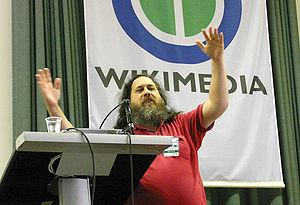
Richard Matthew Stallman, né le 16 mars 1953 à Manhattan, connu aussi sous les initiales rms, est un programmeur et militant du logiciel libre. Initiateur du mouvement du logiciel libre, il lance, en 1983, le projet GNU et la licence publique générale GNU connue aussi sous le sigle GPL. Il a popularisé le terme anglais « copyleft ». Programmeur renommé de la communauté informatique américaine et internationale, il a développé de nombreux logiciels dont les plus connus des développeurs sont l’éditeur de texte GNU Emacs, le compilateur C de GNU, le débogueur GNU mais aussi, en collaboration avec Roland McGrath, le moteur de production GNU Make.
L'histoire du logiciel libre est intimement imbriquée avec celle de l'informatique et celle du génie logiciel. Elle ne commence en tant que telle qu'à partir du moment où est apparu le besoin de distinguer le logiciel libre du logiciel propriétaire, selon le principe énoncé pour Le Cru et le Cuit.
L'histoire du logiciel libre est intimement imbriquée avec celle de l'informatique et celle du génie logiciel. Elle ne commence en tant que telle qu'à partir du moment où est apparu le besoin de distinguer le logiciel libre du logiciel propriétaire, selon le principe énoncé pour Le Cru et le Cuit.
Wikipédia a été lancée officiellement le 15 janvier 2001 pour soutenir Nupedia, un projet semblable mais écrit uniquement par des experts. Wikipédia a grandi très rapidement au point de remplacer Nupedia, puis par la suite de devenir un projet mondial très important. Cette encyclopédie comptait en 2010 des millions de pages et d’articles rédigés par des centaines de milliers de bénévoles dans plus de deux cents langues.